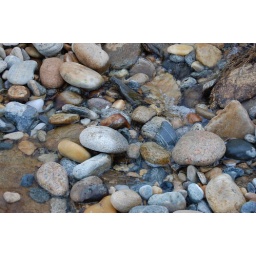
I was in Montauk and I was walking on the beach and I saw a fresh water stream.